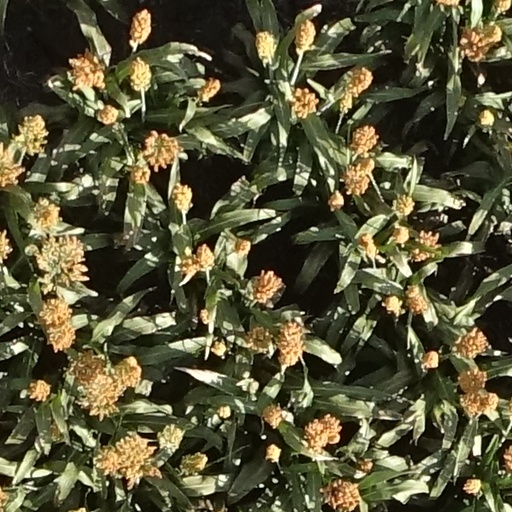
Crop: sorghum